Elk Mountain (Carbon County, Wyoming)

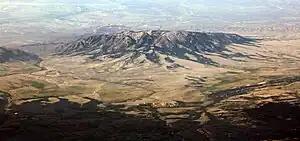

Elk Mountain is a peak at the northern end of the Medicine Bow Mountains. It is southwest of the town of Elk Mountain, Wyoming and roughly from Rawlins, Wyoming. The mountain is the area's most visible feature. It is located south of Interstate 80 in Carbon County. Elk Mountain is the 8th most prominent summit in the state of Wyoming.